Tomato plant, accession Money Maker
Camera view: bottom (45 deg); turntable rotation: 90 degrees
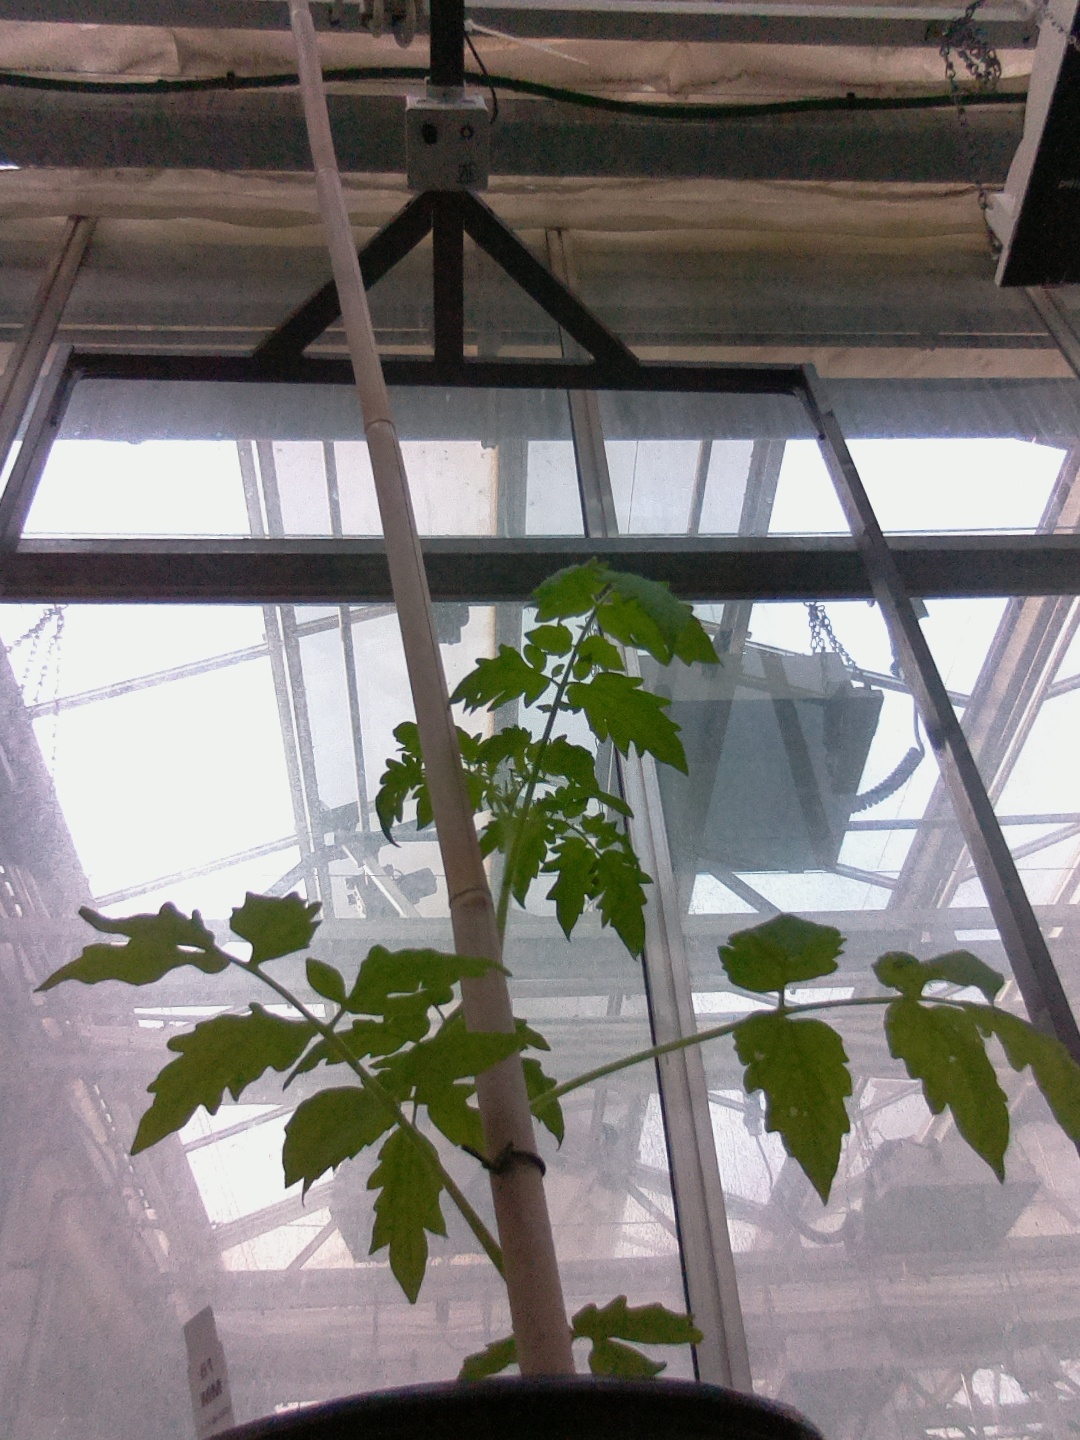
BBCH growth stage 13: 6 of true leaves visible